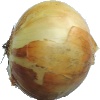
Label: Onion White 1